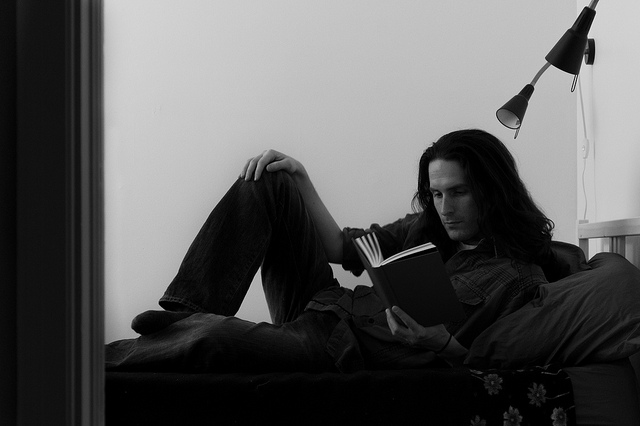
user: Given an image and a question. Answer the question in a short answer. Question: Why would we suspect this reader has good eyesight? Short Answer:
assistant: no glass